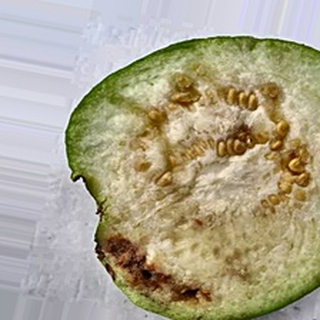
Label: guava_fruit_fly